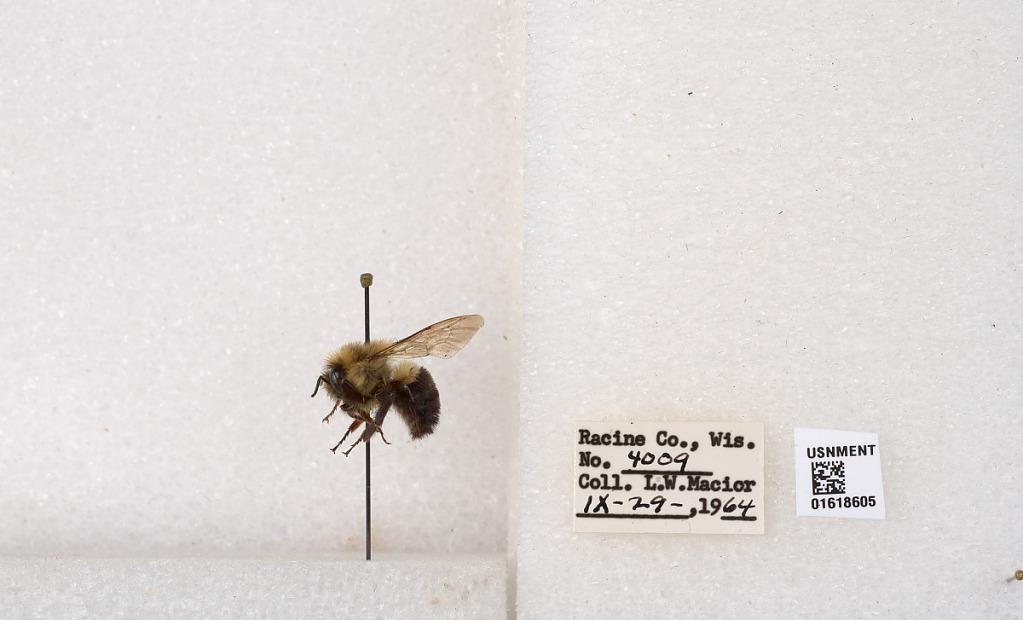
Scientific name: Bombus impatiens Cresson
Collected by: L. Macior
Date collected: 1964-9-29
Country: United States
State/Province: Wisconsin
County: Racine
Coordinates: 42.7299, -87.8123